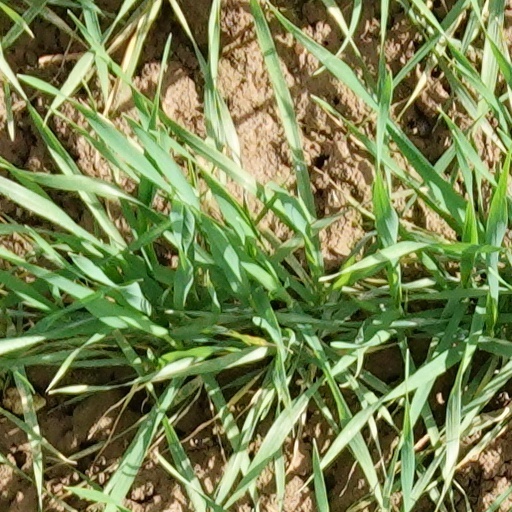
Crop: wheat